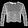
Label: Shirt